Aristomenes

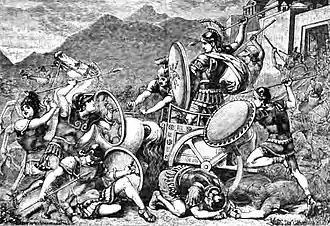
Aristomenes fighting his way out of Eira.

Aristomenes was a king of Messenia, celebrated for his struggle with the Spartans in the Second Messenian War (685–668 BC), and his resistance to them on Mount Eira for 11 years. At length the mountain fell to the enemy, while he escaped and, according to legend, was snatched up by the gods; in fact he died at Rhodes.